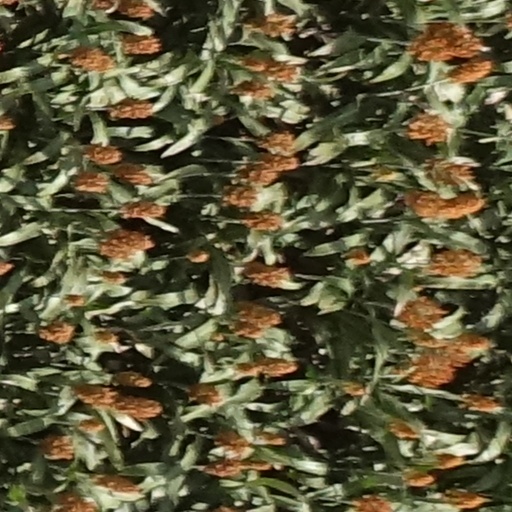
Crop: sorghum